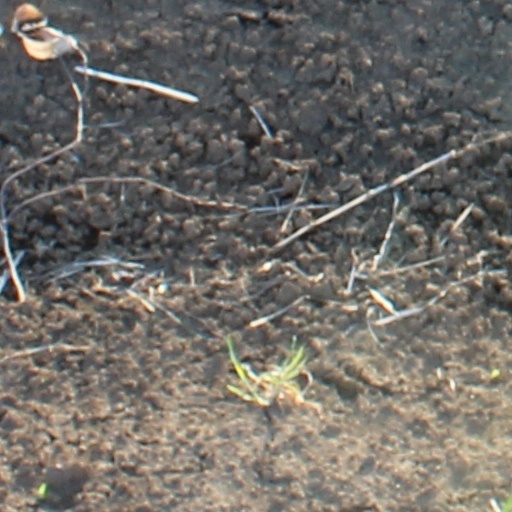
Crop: wheat